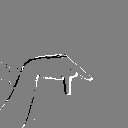
ASL letter: p